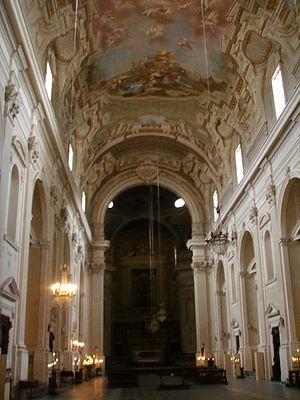
L'église Santa Maria del Carmine est une église de Florence en Italie, située dans le quartier Oltrarno à l'ouest de la ville – au-delà du fleuve.